Manhattan Project

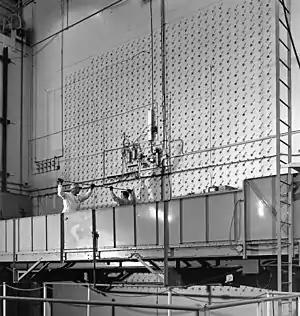
Two workmen on a movable platform similar to that used by window washers, stick a rod into one of many small holes in the wall in front of them.

In November 1942 the Military Policy Committee approved the construction of a 600-stage gaseous diffusion plant. On 14 December, M. W. Kellogg accepted an offer to construct the plant, which was codenamed K-25. A separate corporate entity called Kellex was created for the project. The process faced formidable technical difficulties. The highly corrosive gas uranium hexafluoride had to be used as no substitute could be found, and the motors and pumps had to be vacuum tight and enclosed in inert gas. The biggest problem was the design of the barrier, which had to be strong, porous and resistant to corrosion. Edward Adler and Edward Norris created a mesh barrier from electroplated nickel. A six-stage pilot plant was built at Columbia to test the process, but the prototype proved to be too brittle. A rival barrier was developed from powdered nickel by Kellex, the Bell Telephone Laboratories and the Bakelite Corporation. In January 1944, Groves ordered the Kellex barrier into production.